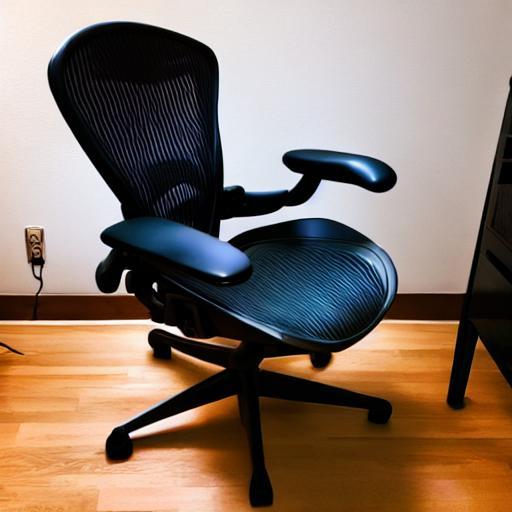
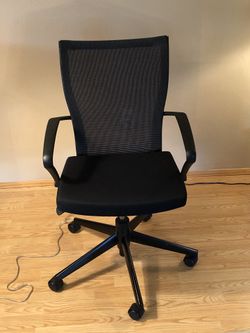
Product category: items_chair
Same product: no